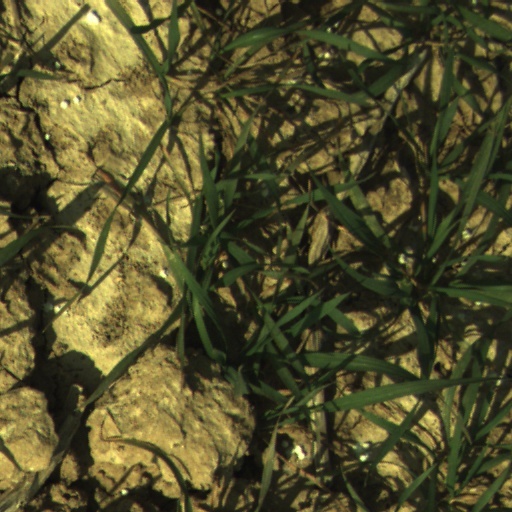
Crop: wheat